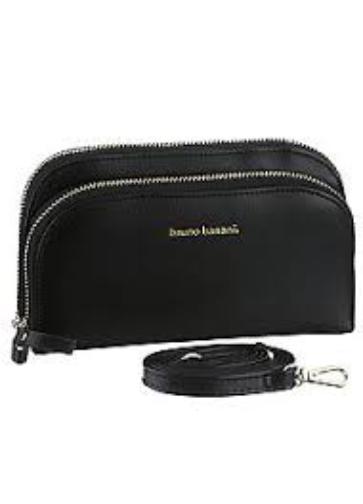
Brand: Bruno Banani
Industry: Necessities